Lake Constance

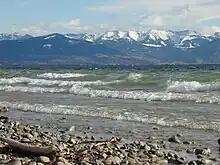
Waves raised by Föhn winds

A network of several railway lines surrounds the lake. The lines are operated by regional train services (S-Bahn, RegioExpress, Regional-Express) spreading over four countries (Austria, Germany, Liechtenstein, Switzerland). In Switzerland, they belong to S-Bahn St. Gallen and trains are operated by THURBO (Swiss Federal Railways, SBB), Südostbahn (SOB) and Appenzell Railways (AB). The so-called belt railway along the northern shore is operated by DB Regio and SBB GmbH. In Austria and Liechtenstein, train services are operated by Austrian Federal Railways (ÖBB) for the Vorarlberg S-Bahn. Regional train services around Lake Constance are marketed as Bodensee S-Bahn.